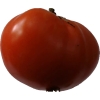
Label: tomato